Abora (expeditions)

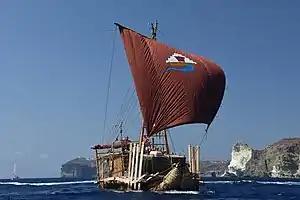
Abora IV at Santorini Caldera

The aim of the Abora IV expedition was to retrace possible trade contacts between the Black Sea and the Mediterranean. Herodotus mentioned in his "Histories" trading contacts between the Egyptians and the Caucasus on the eastern Black Sea coast; according to him, especially metals were imported into Egypt via this route. According to the expedition leader Dominique Görlitz's assumption, tin and amber were also exported from Central Europe to Egypt via the Balkans and finally the Black Sea to the Mediterranean. Varna in Bulgaria was chosen as the starting point of the expedition both because of the place's historic significance (Varna Necropolis) and for practical reasons; the expedition received strong support from the Varna Archaeological Museum.